Once I Was a Beehive

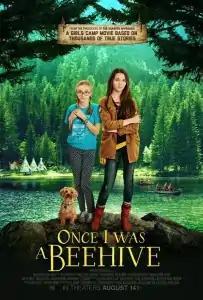

Once I Was a Beehive is a 2015 American comedy film written and directed by Maclain Nelson, about a girl who attends an LDS Young Women's camp. The film was shot in Utah, and Upstate New York. It received positive reviews from critics. (A "beehive" in the title is a now-retired name used by the Church of Jesus Christ of Latter-day Saints to refer to 12- and 13-year-old girls.)